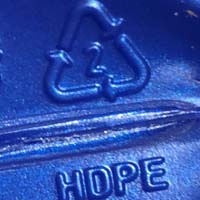
Plastic recycling code class: 2_high_density_polyethylene_PE-HD